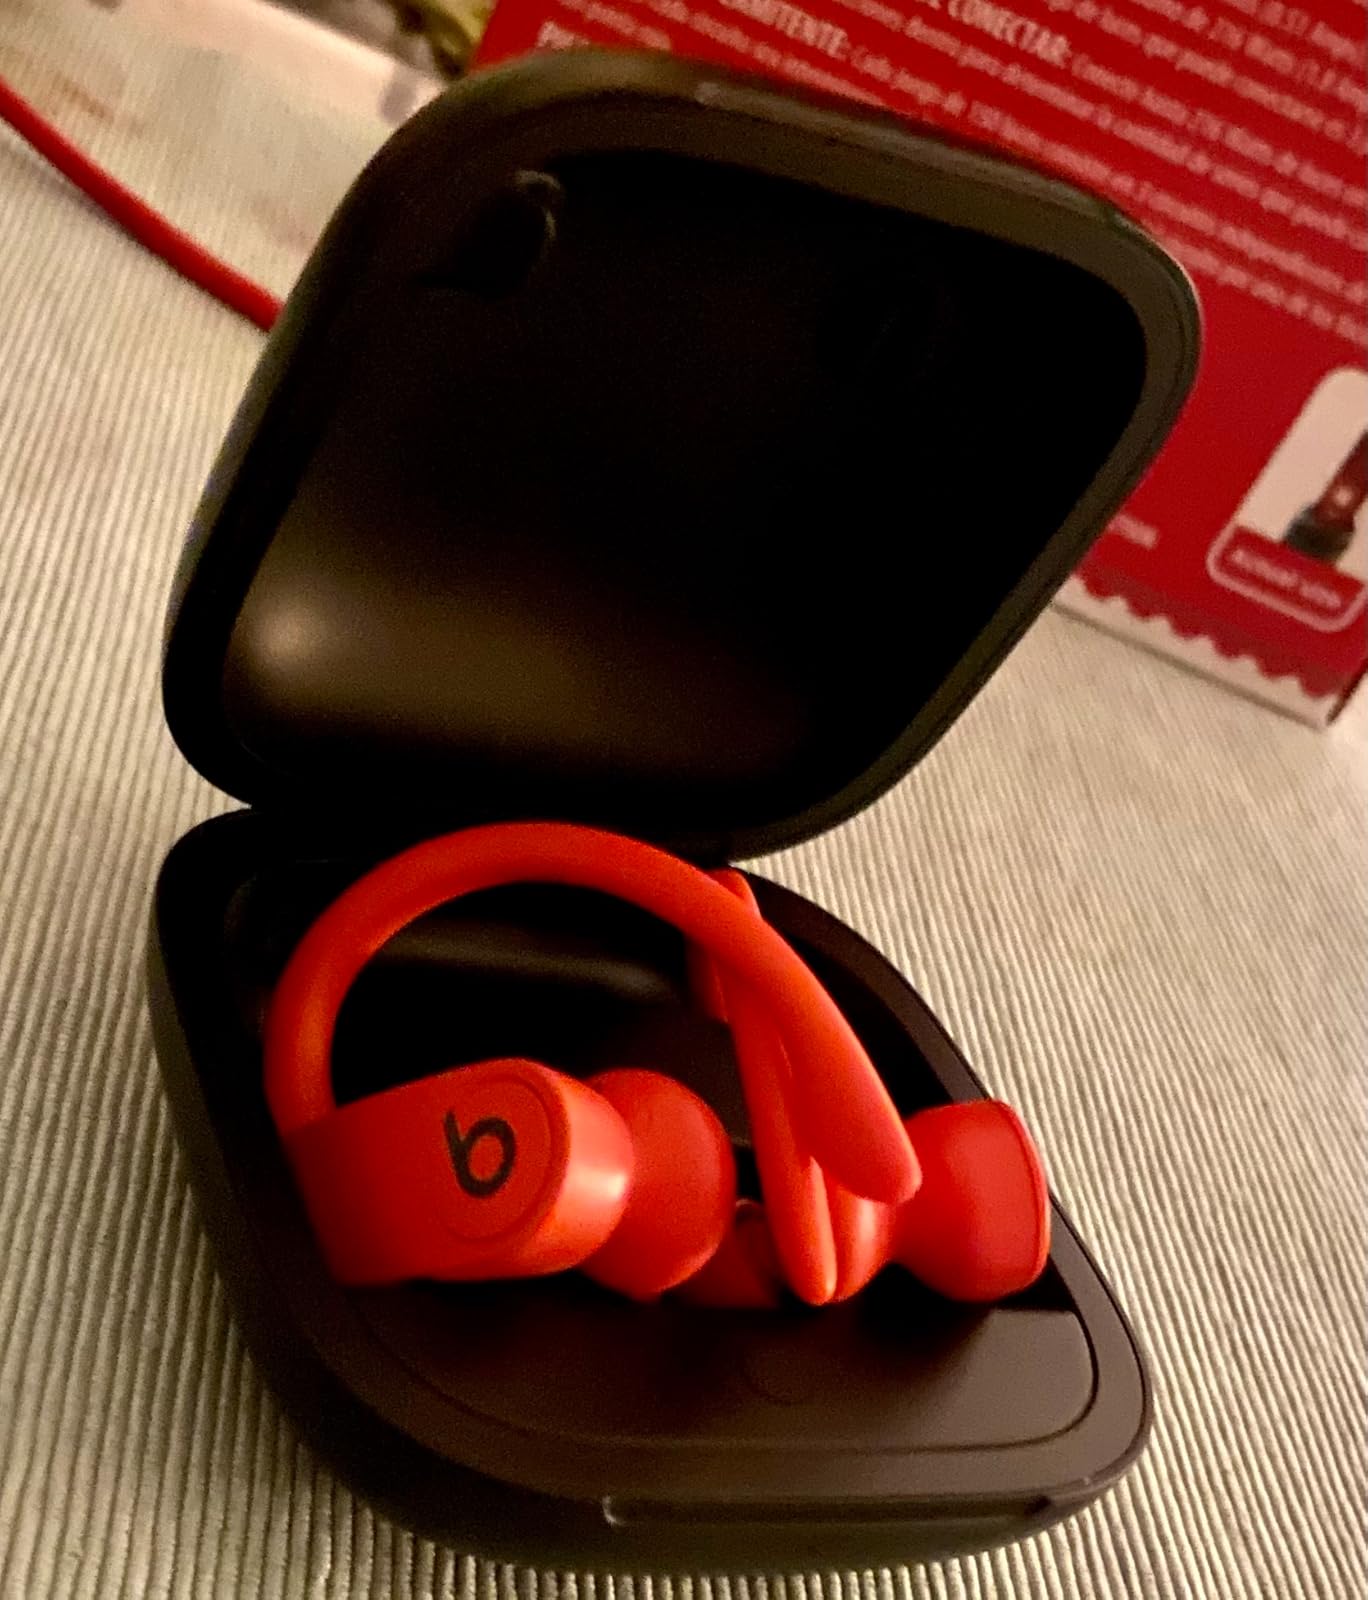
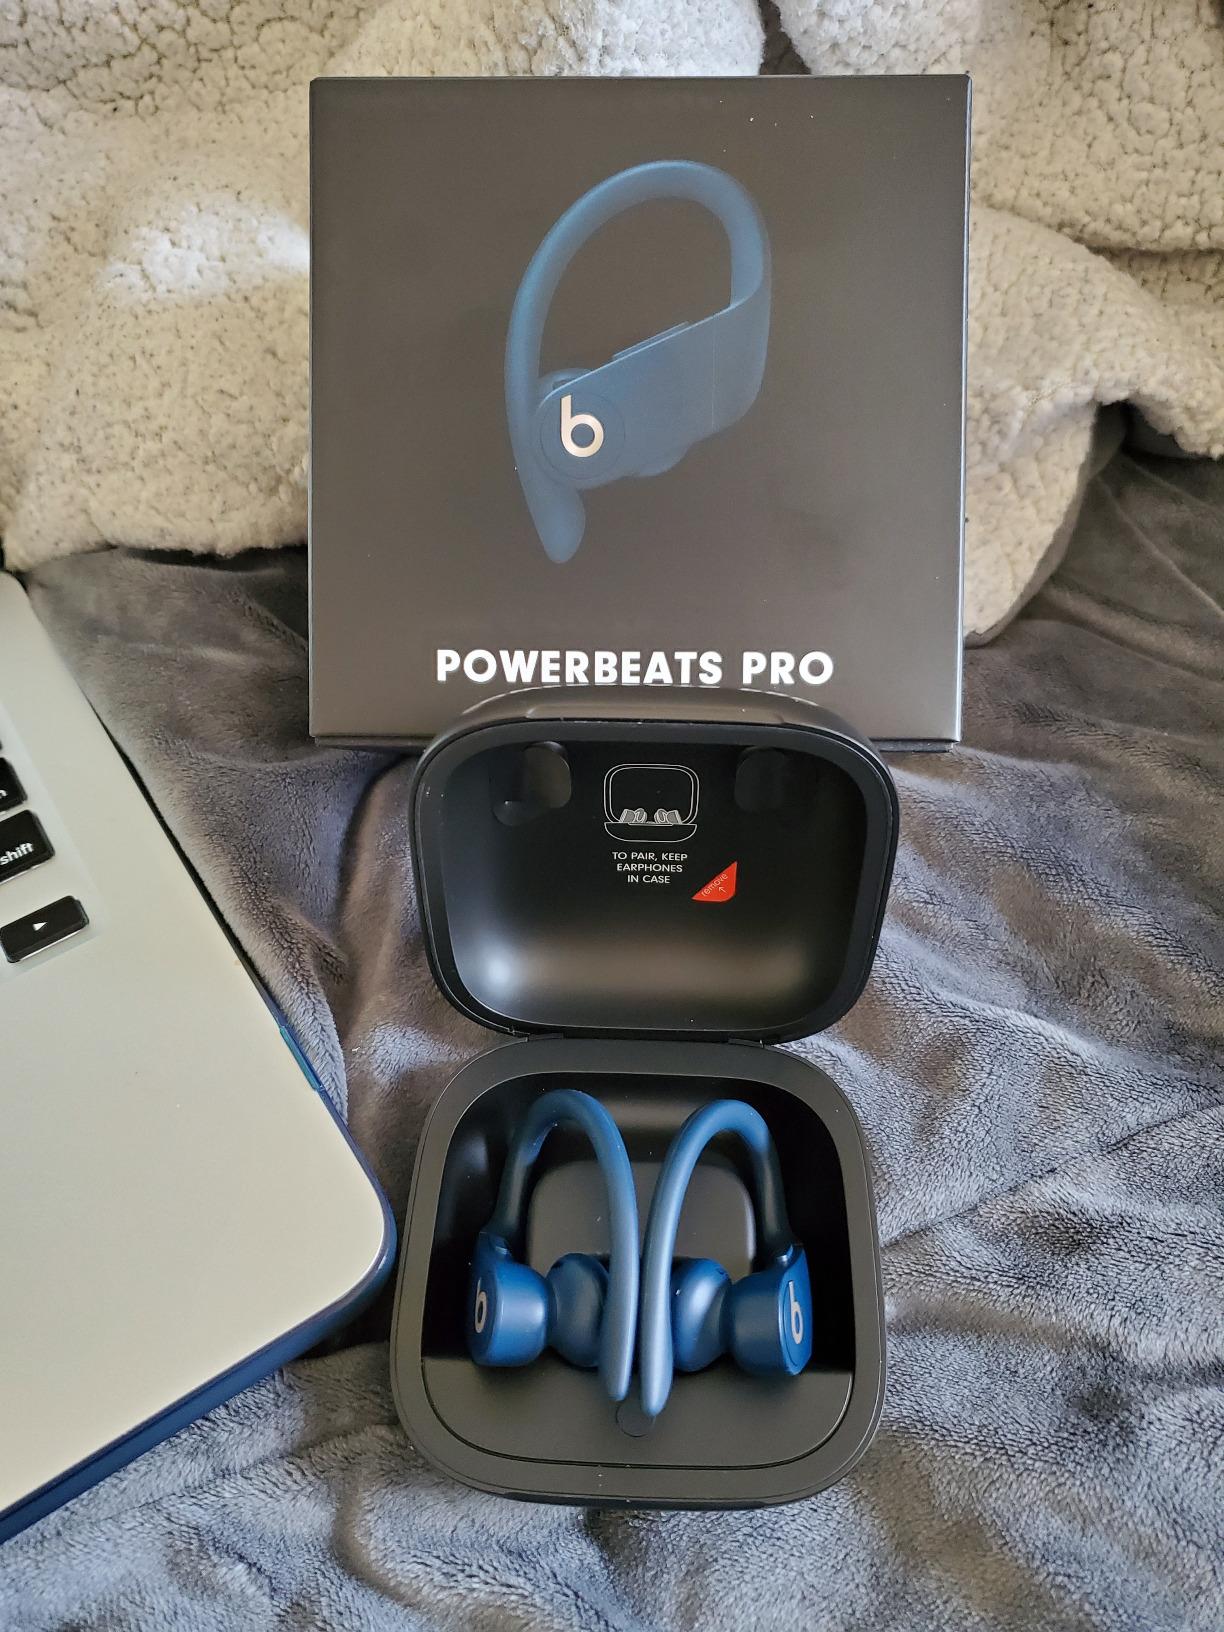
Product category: earbuds
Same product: no